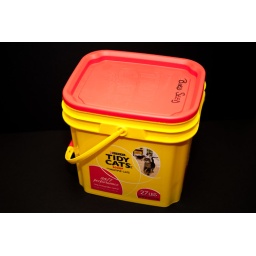
I find it comically ironic that our bird seed is kept in an old cat litter container.